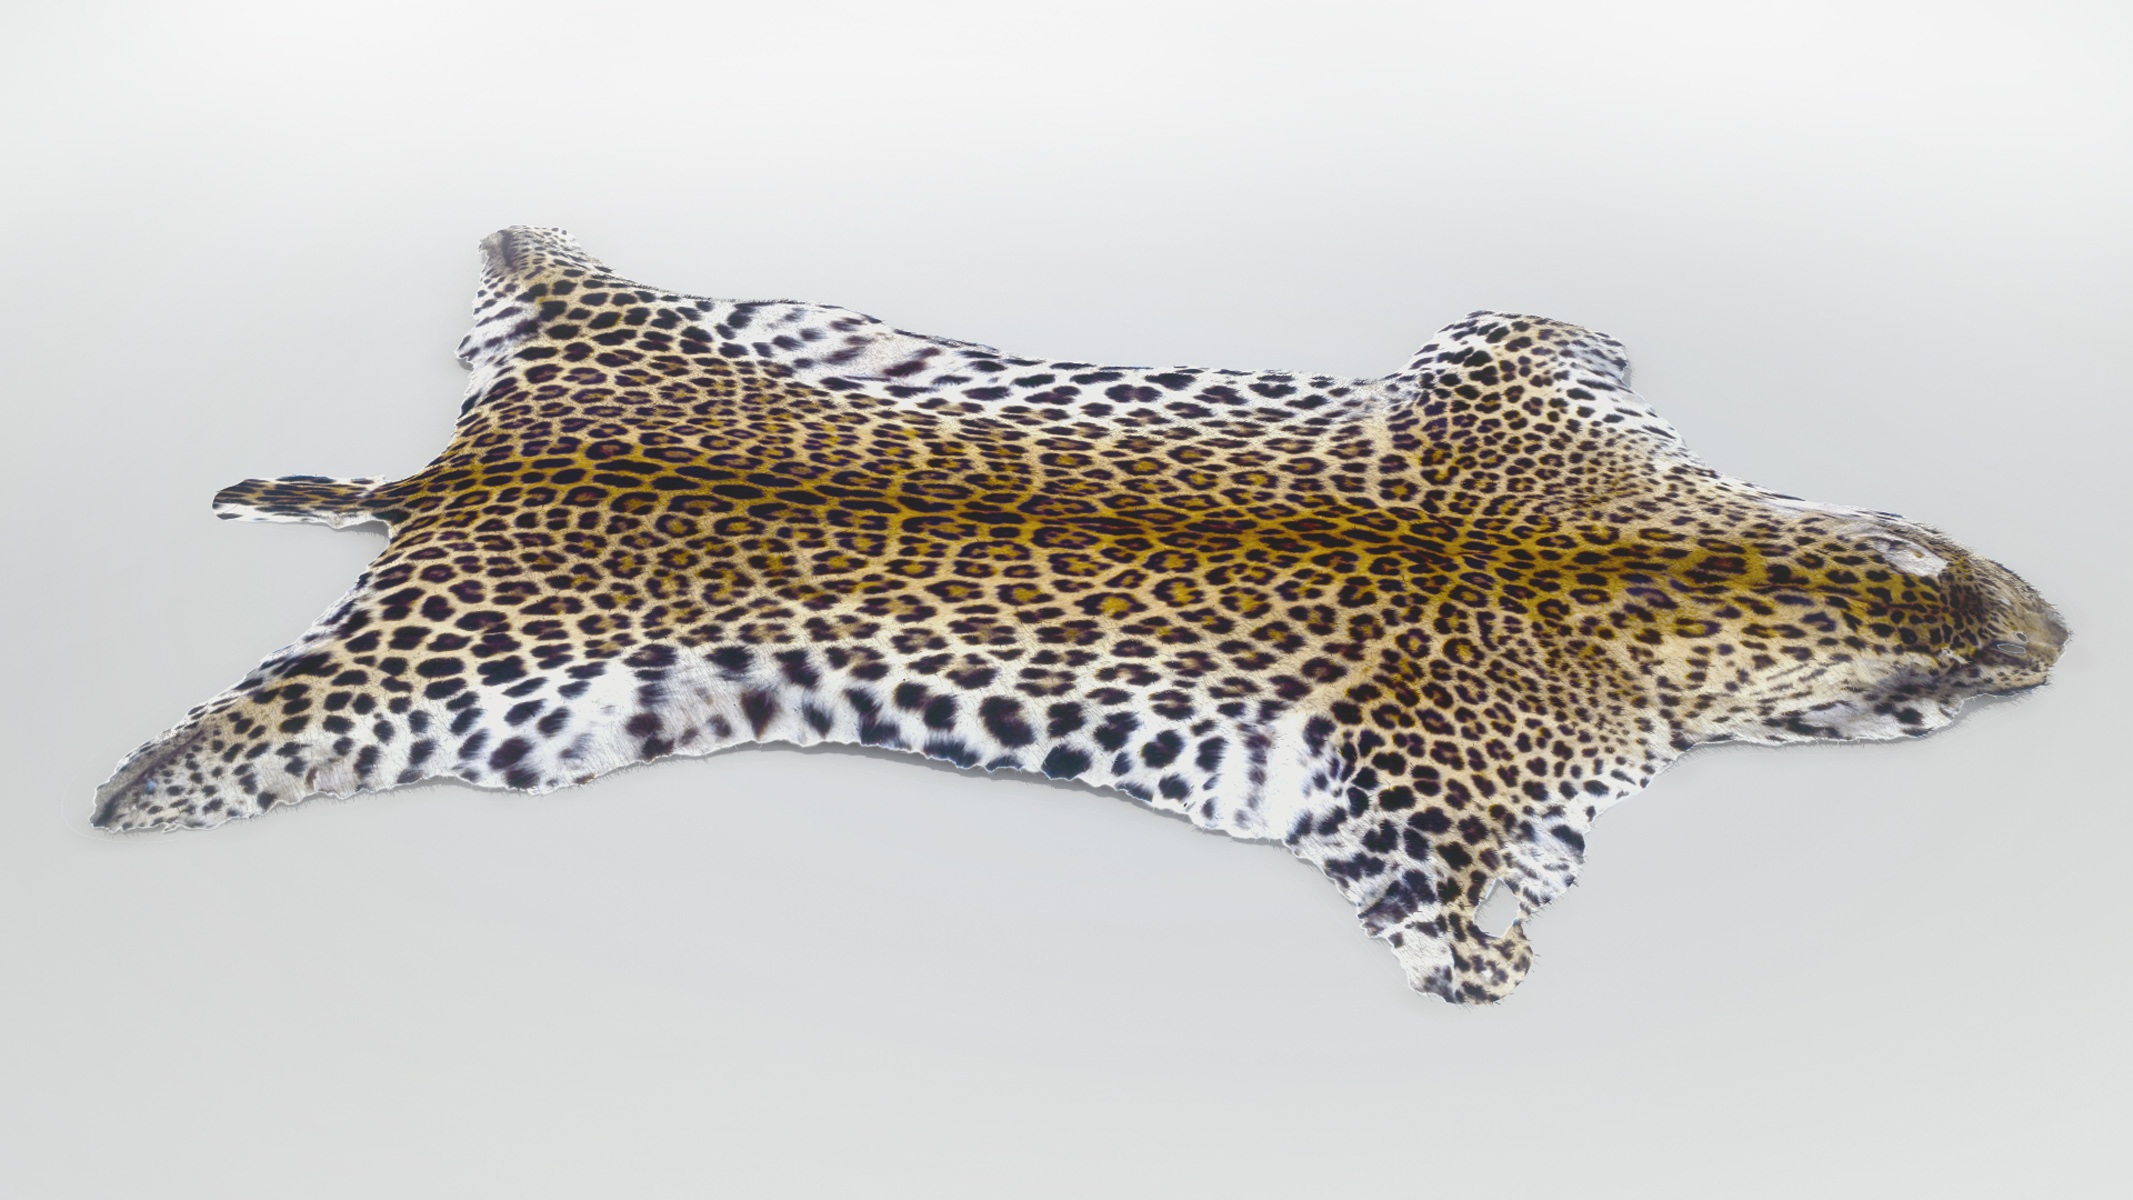
animal, fur, cat, mammal, leopard, big cat, spotted, vertebrate, carpet, jaguar, hunter, wildcat, stains, predators, big cats, cat like mammal